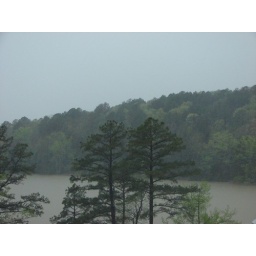
Pictures of the lake &amp;amp; lake house in the rain